Ribbon of Saint George

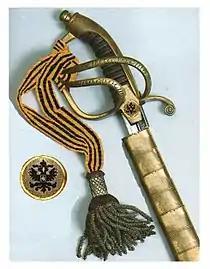
Gold Sword for Bravery, one of the first instances of the Georgian ribbon used independently.

The Georgian ribbon emerged as part of the Order of Saint George, established in 1769 as the highest military decoration of Imperial Russia (and re-established in 1998 by Presidential decree signed by then President of Russia Boris Yeltsin). While the Order of Saint George was normally not a collective award, the ribbon was sometimes granted to regiments and units that performed brilliantly during wartime and constituted an integral part of some collective battle honours (such as banners and pennants). When not awarded the full Order, some distinguished officers were granted ceremonial swords, adorned with the Georgian ribbon.